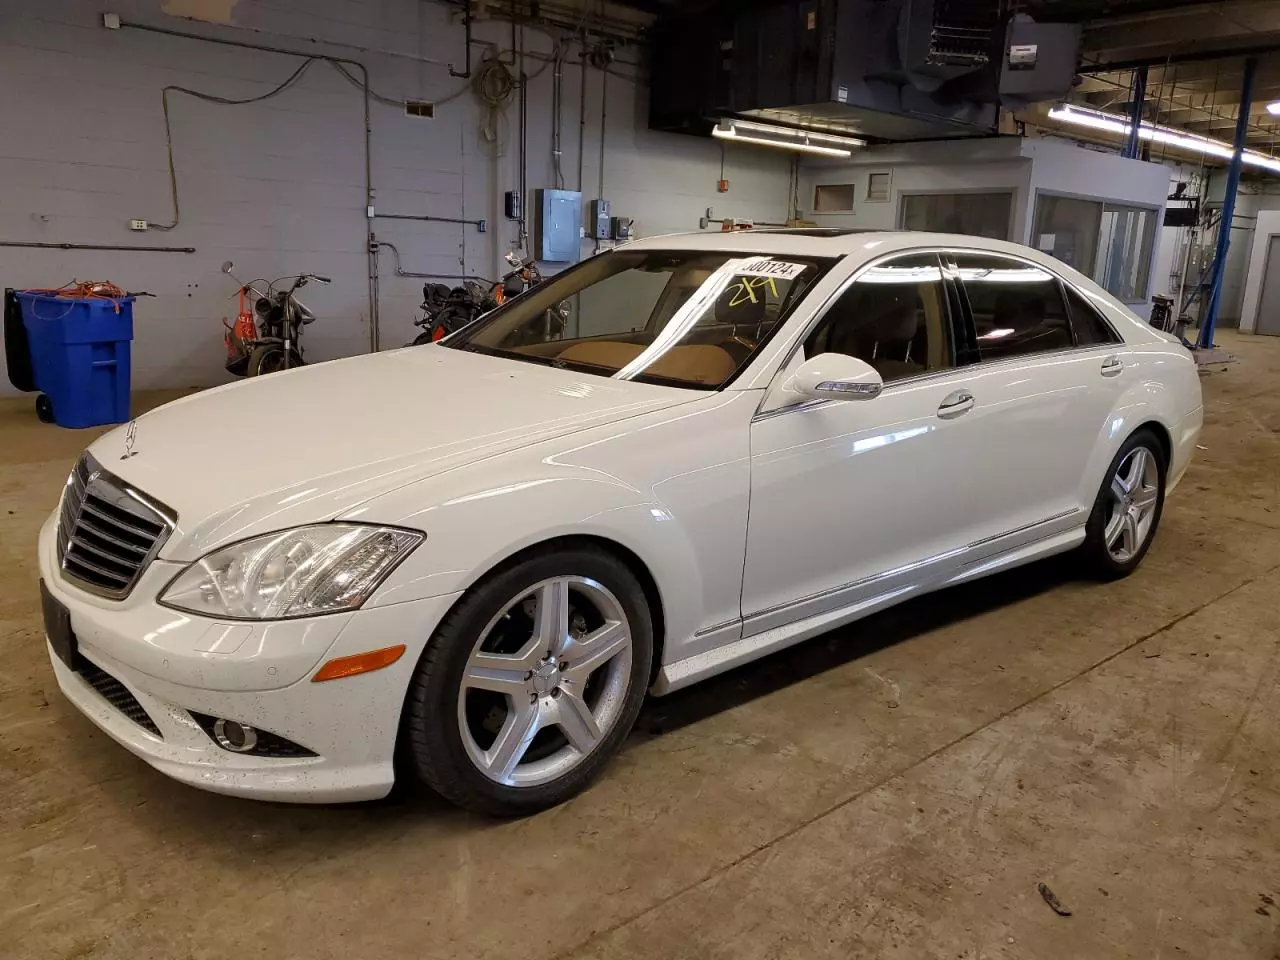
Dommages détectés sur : plaque d'immatriculation avant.
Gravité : majeur